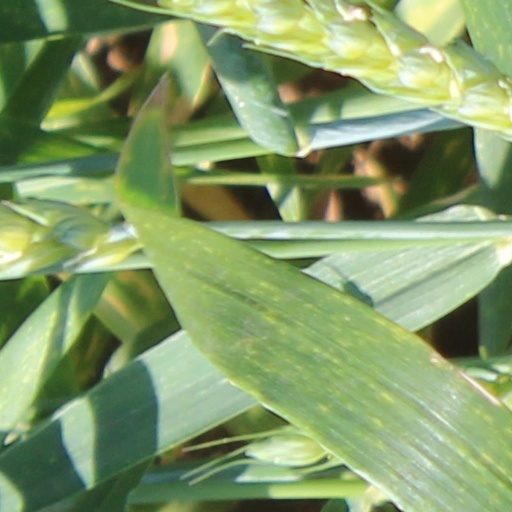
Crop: wheat